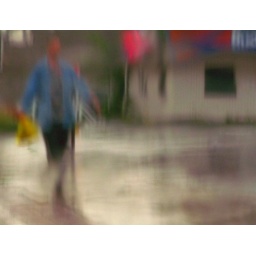
Taken on Princess Street, Kingston Ontario through the car window in heavy rain.